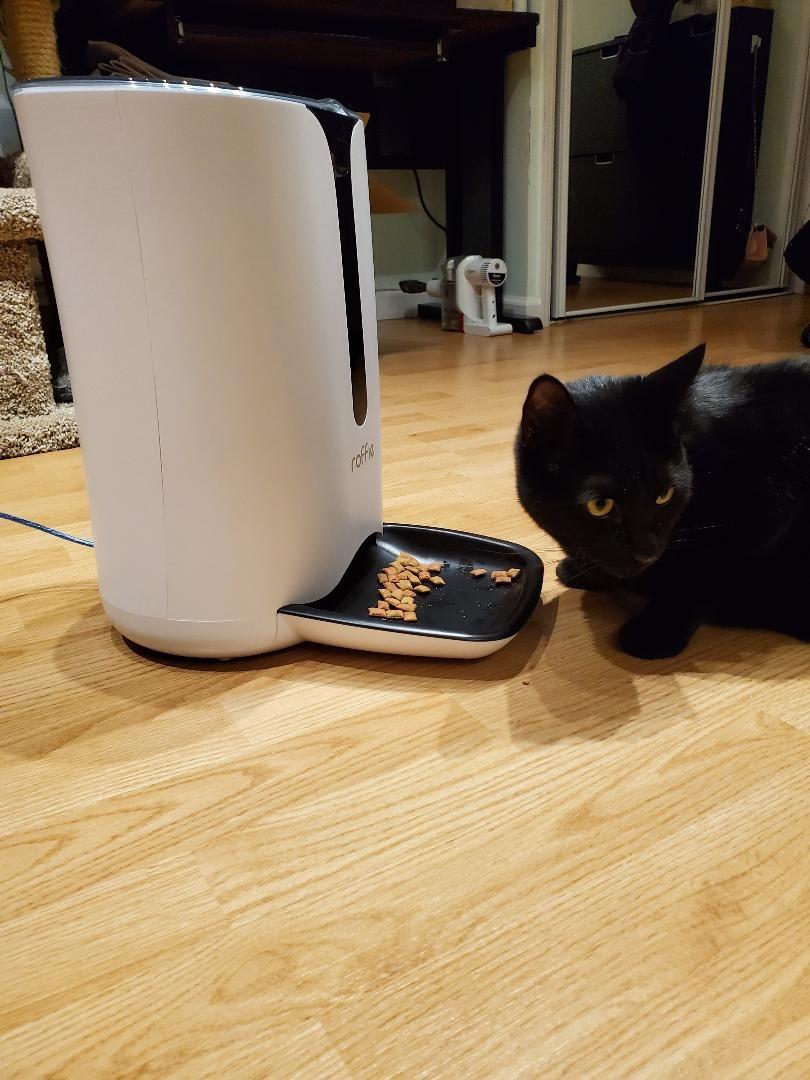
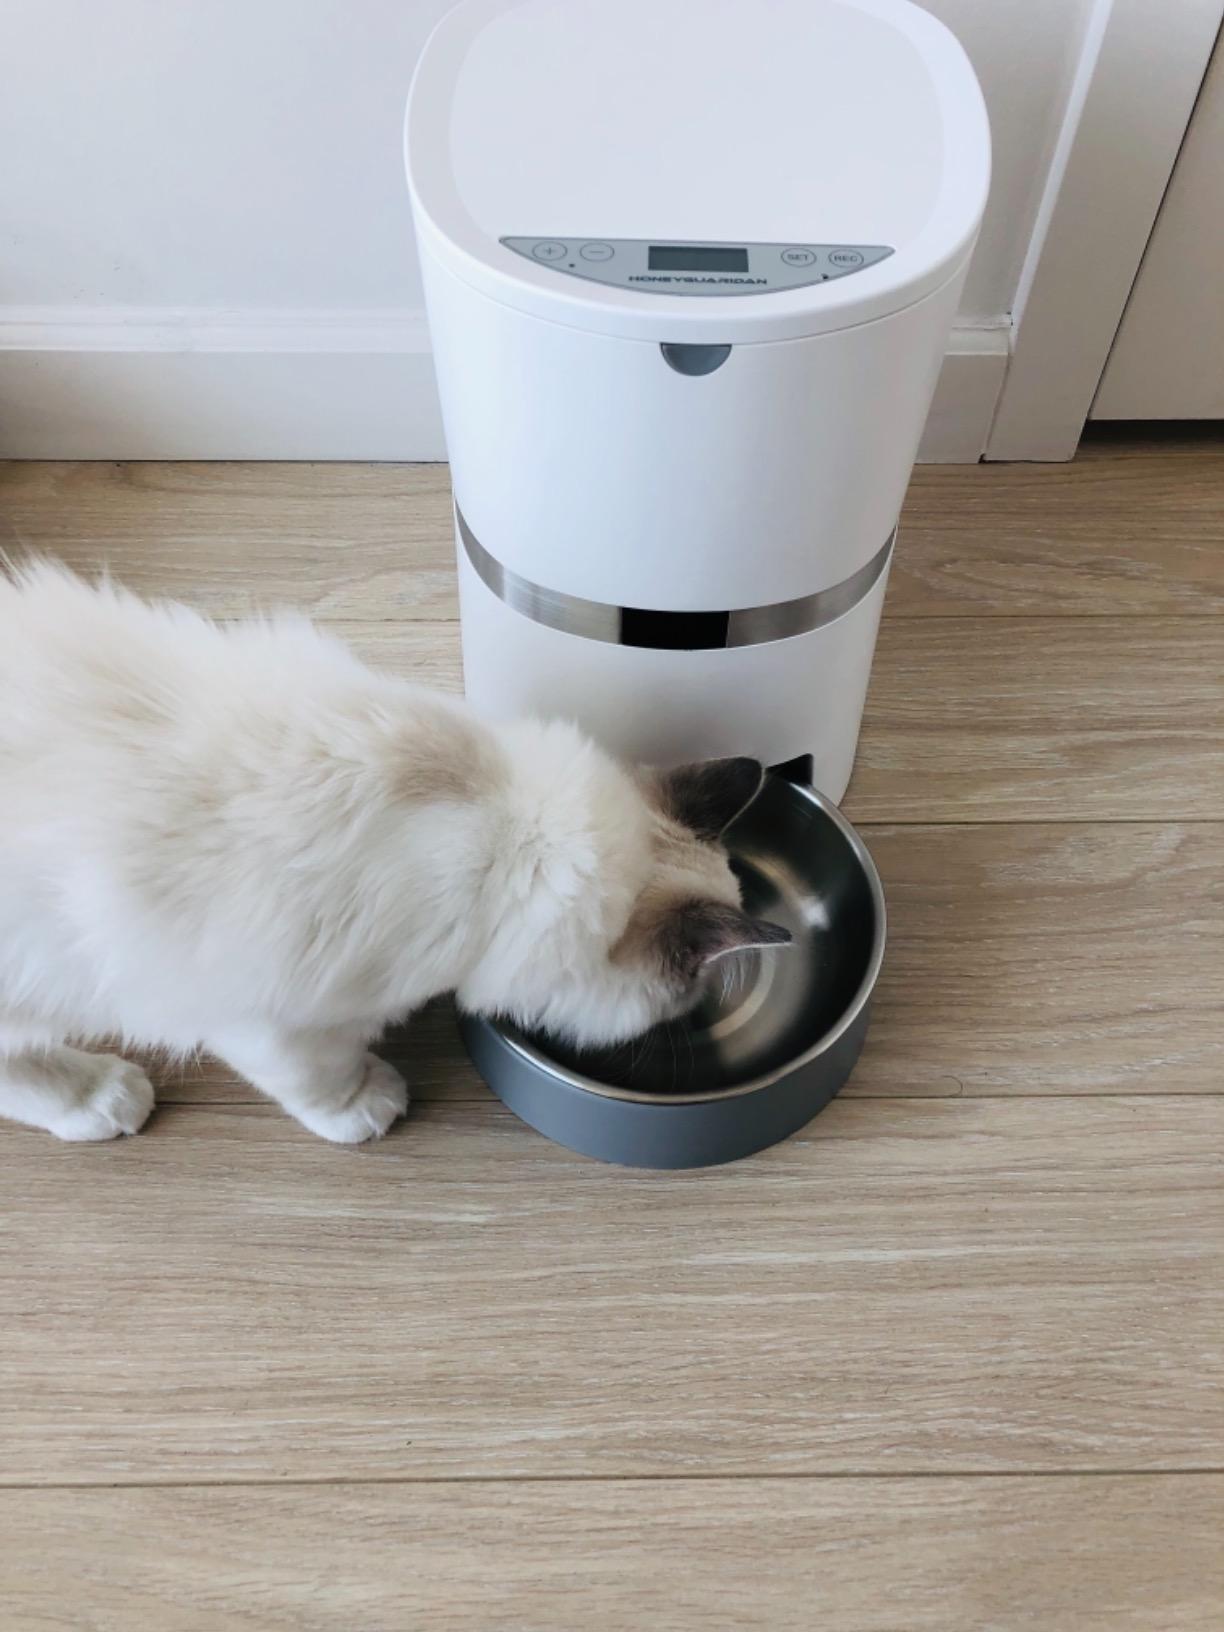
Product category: items_feeder
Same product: no